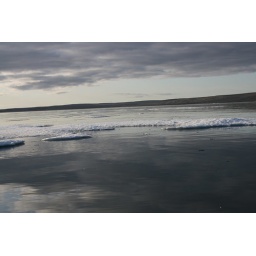
on a boat in the arctic ocean